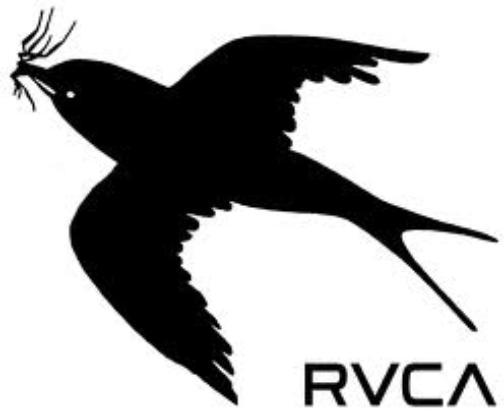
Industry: Clothes